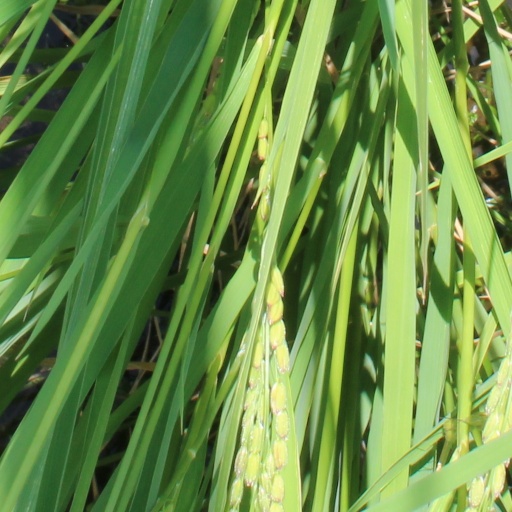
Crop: rice